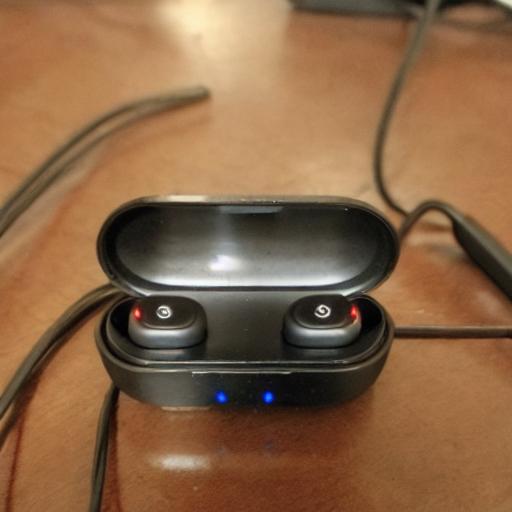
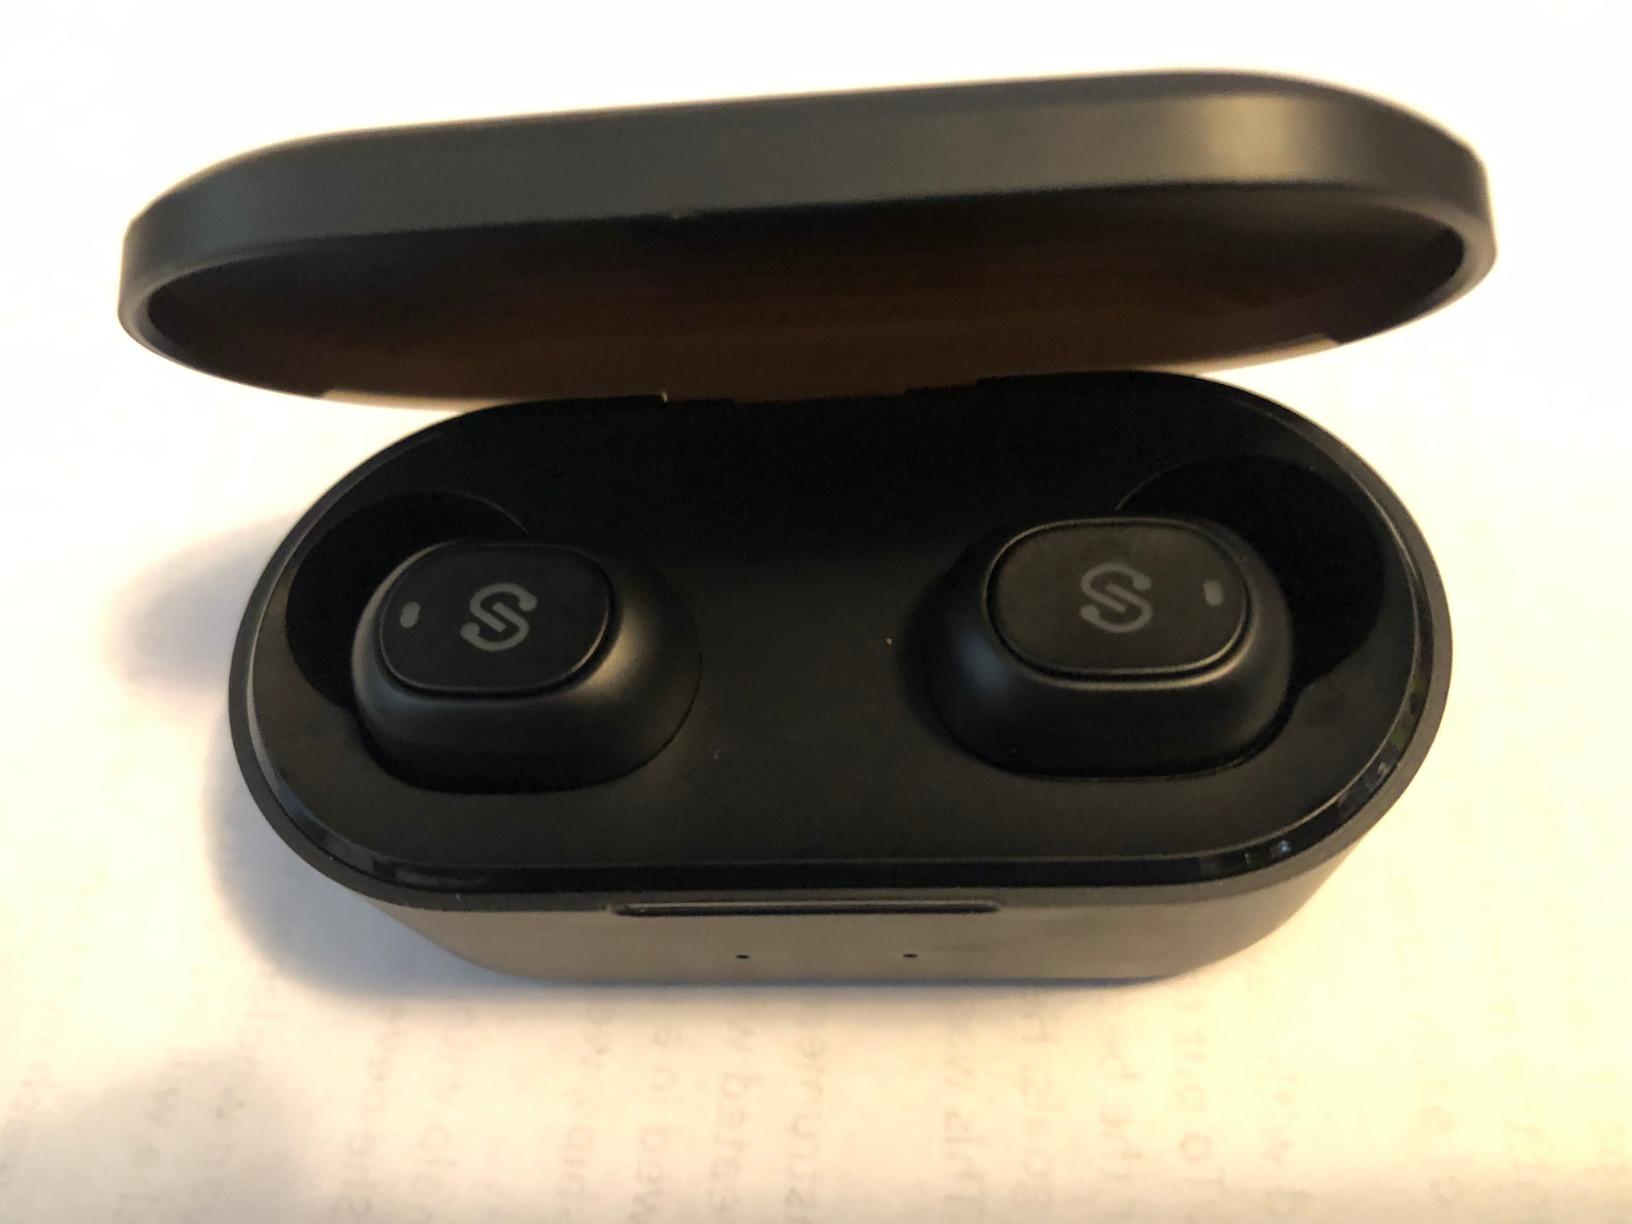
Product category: earbuds
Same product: no